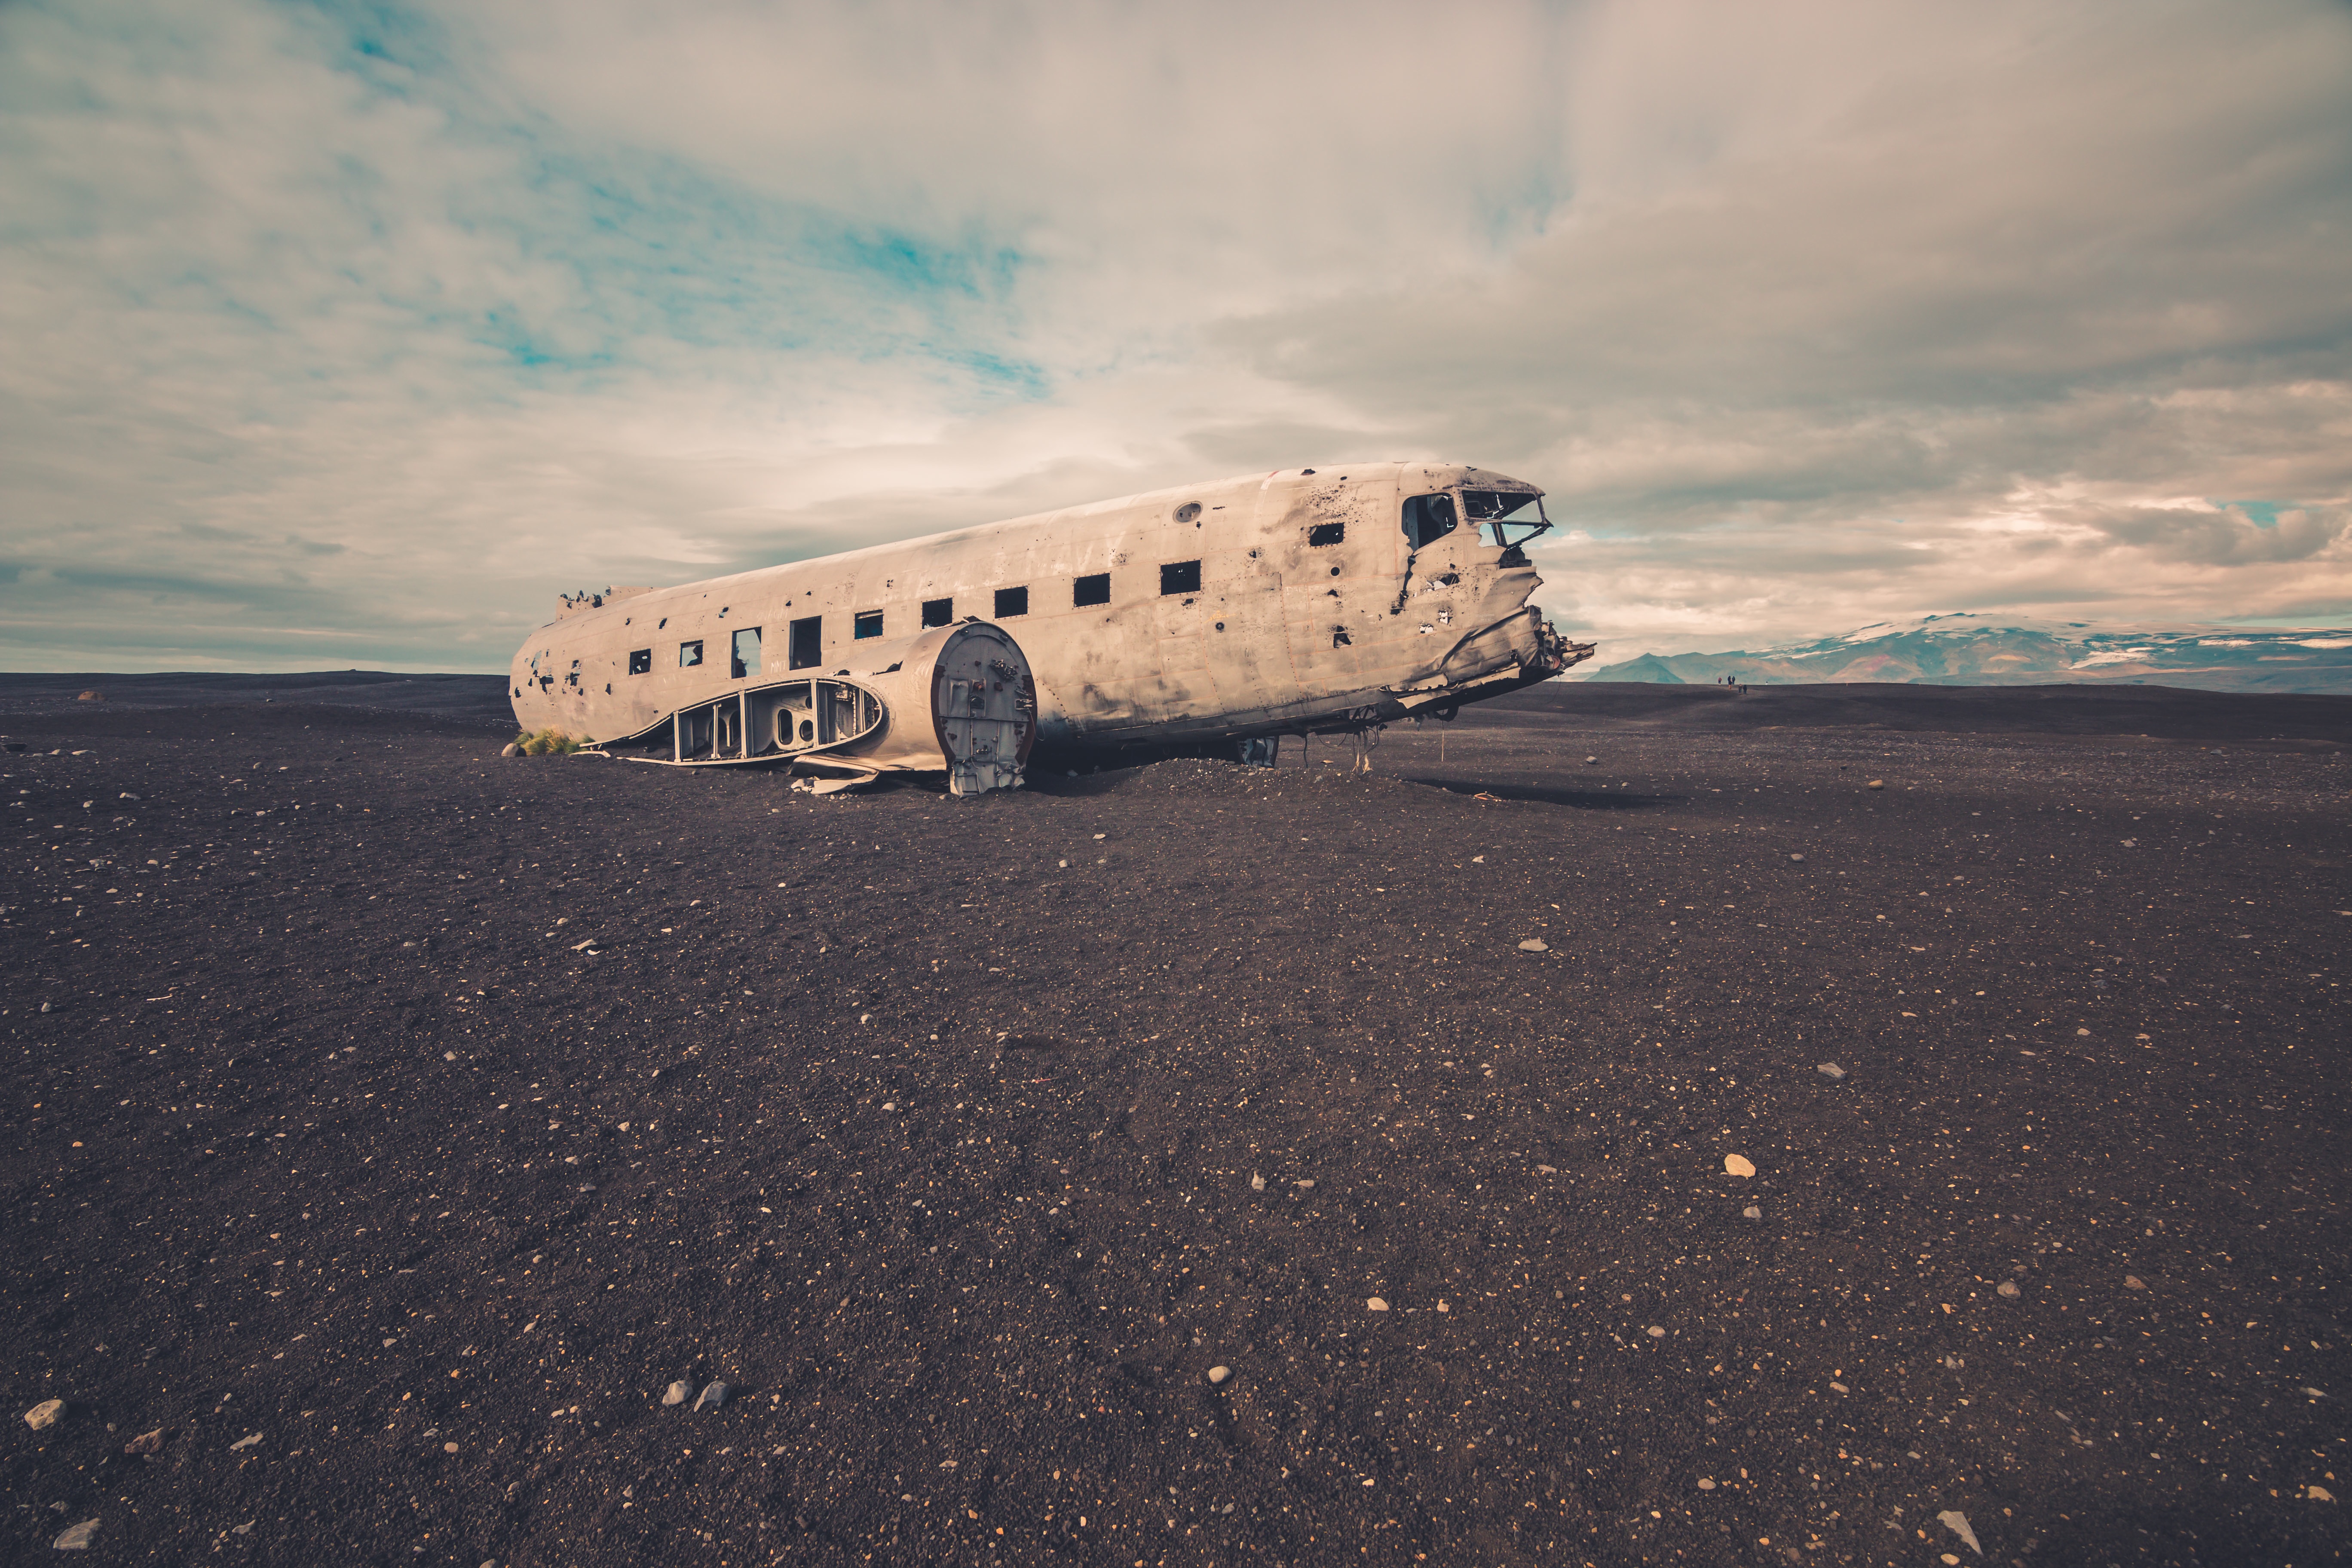
beach, sea, coast, sand, ocean, horizon, cloud, sky, sunset, wave, airplane, plane, vehicle, plane wreck, crashed airplane, wreck, atmosphere of earth